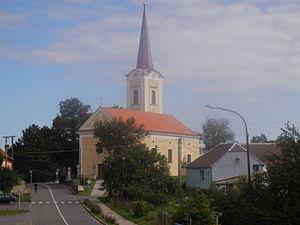
Litobratřice est une commune du district de Znojmo, dans la région de Moravie-du-Sud, en République tchèque. Sa population s'élevait à 468 habitants en 2019.